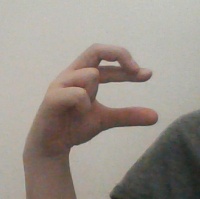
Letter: thal